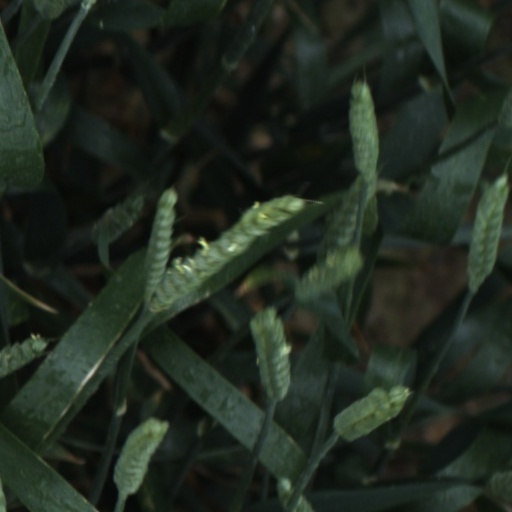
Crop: wheat